Rosenheim station

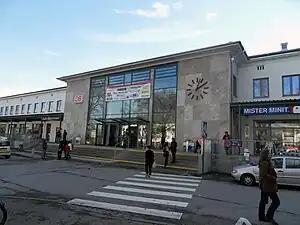
Entrance building

Rosenheim station is the main railway station in the city of Rosenheim in Bavaria, Germany. It is the seventh largest passenger station in Bavaria and an important railway hub between the Munich–Rosenheim railway line and the lines to Salzburg, Kufstein/Innsbruck and Mühldorf, as well as the Mangfall Valley Railway. Rosenheim is operated by DB Station&Service, a subsidiary of Deutsche Bahn AG, and is classified as a Category 2 station